The Brave Tin Soldier (1934 film)

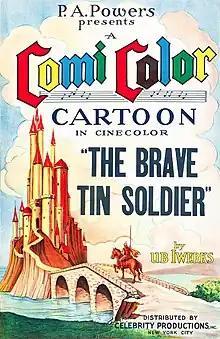
Film poster

The Brave Tin Soldier is a 1934 animated short film directed by Ub Iwerks and part of the ComiColor cartoon series.